John Weaver (dancer)

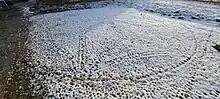
The Soulton Hall dancing pavement

The inaugural John Weaver Dance Festival, marking the 350 year anniversary of this birth was held March 17th - 19th, 2023, and included a dance showcase, lecture and exhibition. Many of the events were hosted by Shrewsbury School and material from the Soulton Hall collection was loaned concerning its association with dance and early dancing pavement.